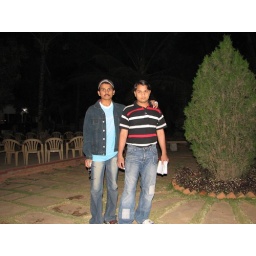
thats me with rizwan..the guy(queen) in paper dress competetion..haha